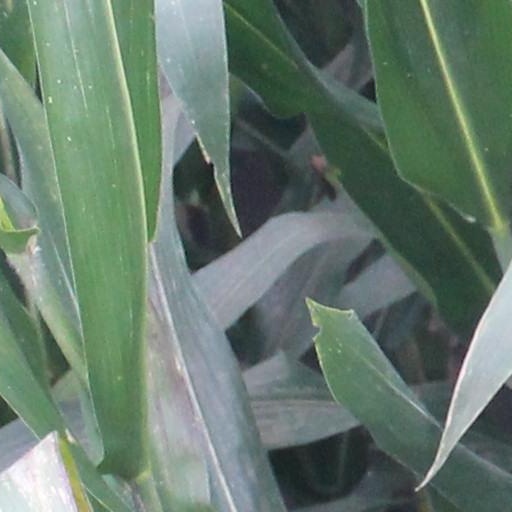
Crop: maize; corn